Stabiliser (archery)

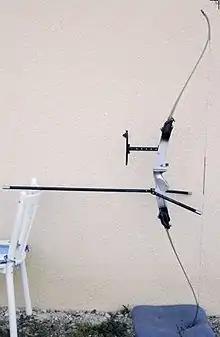
A bow with long-rod and reverse stabilisers

A long-rod stabiliser holds a weight in front of the bow. It is usually fitted into the centre section in line with the bow arm, or just below the hand position. The addition of this weight moves the centre of gravity of the bow forwards, with two results.